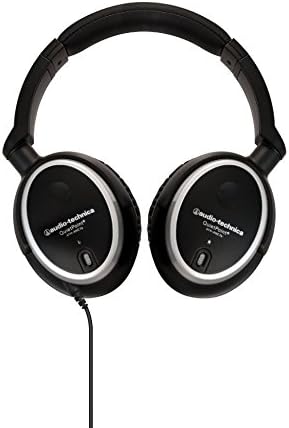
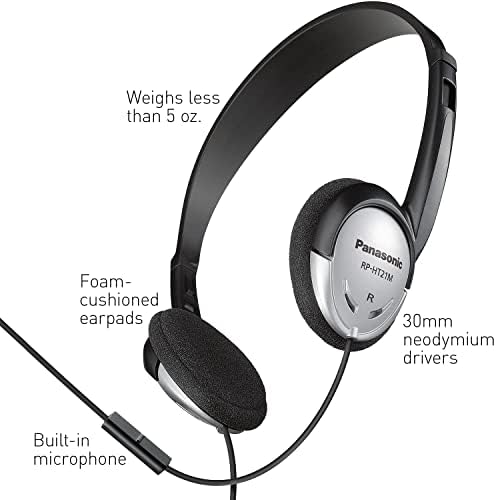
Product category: headphones
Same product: no